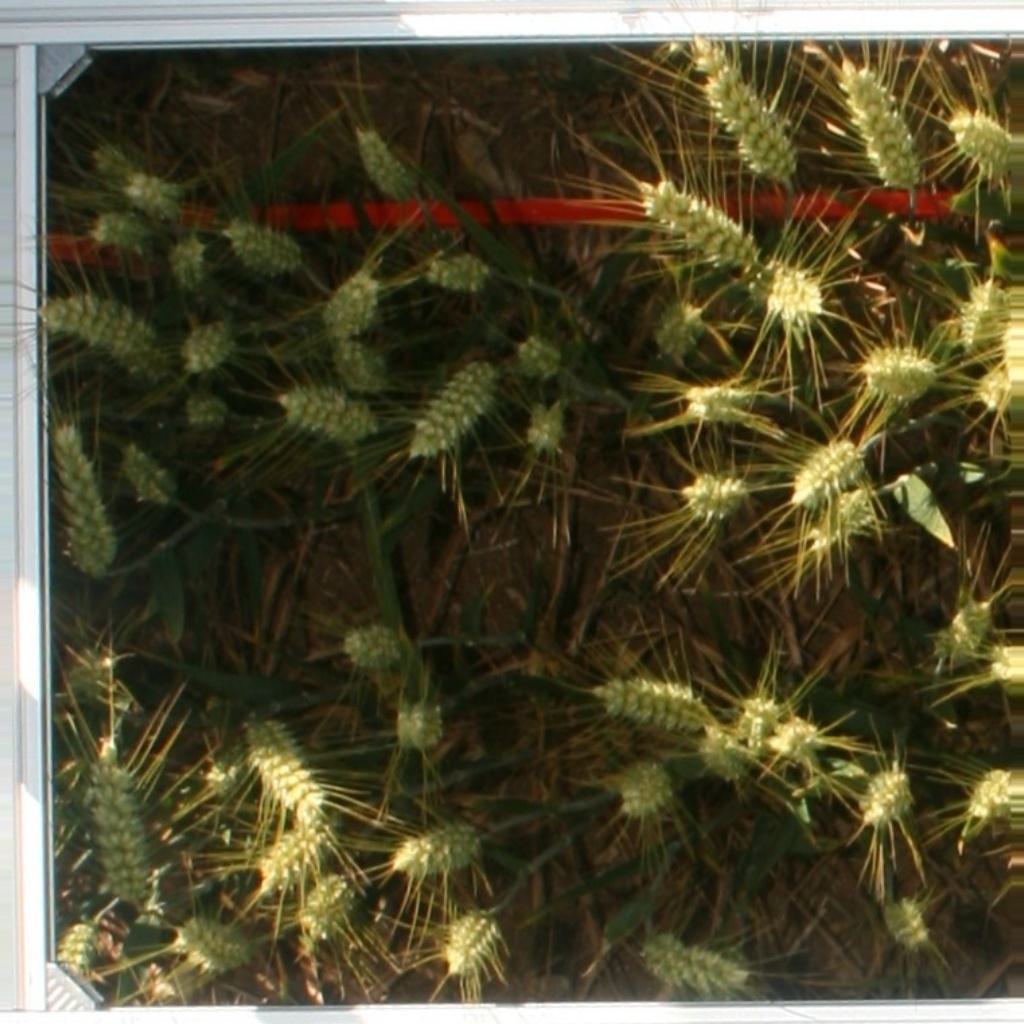
Country: France
Location: VLB
Wheat development stage: Filling - Ripening